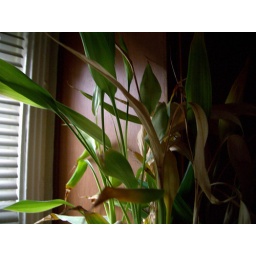
Bamboo shoots growing in water in my kitchen